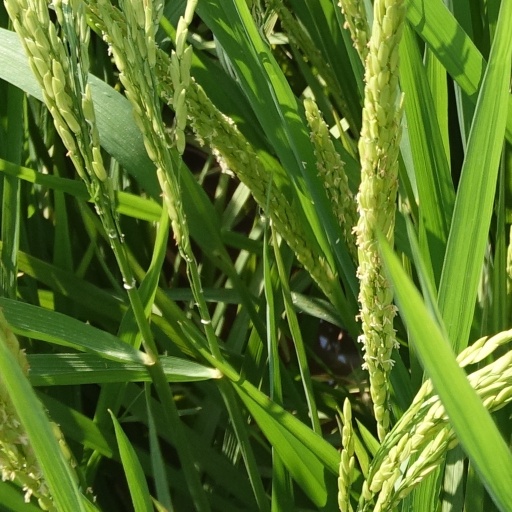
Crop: rice